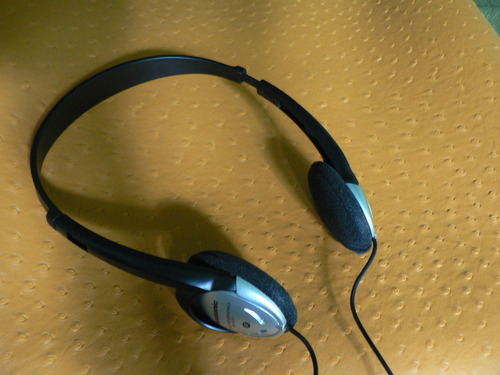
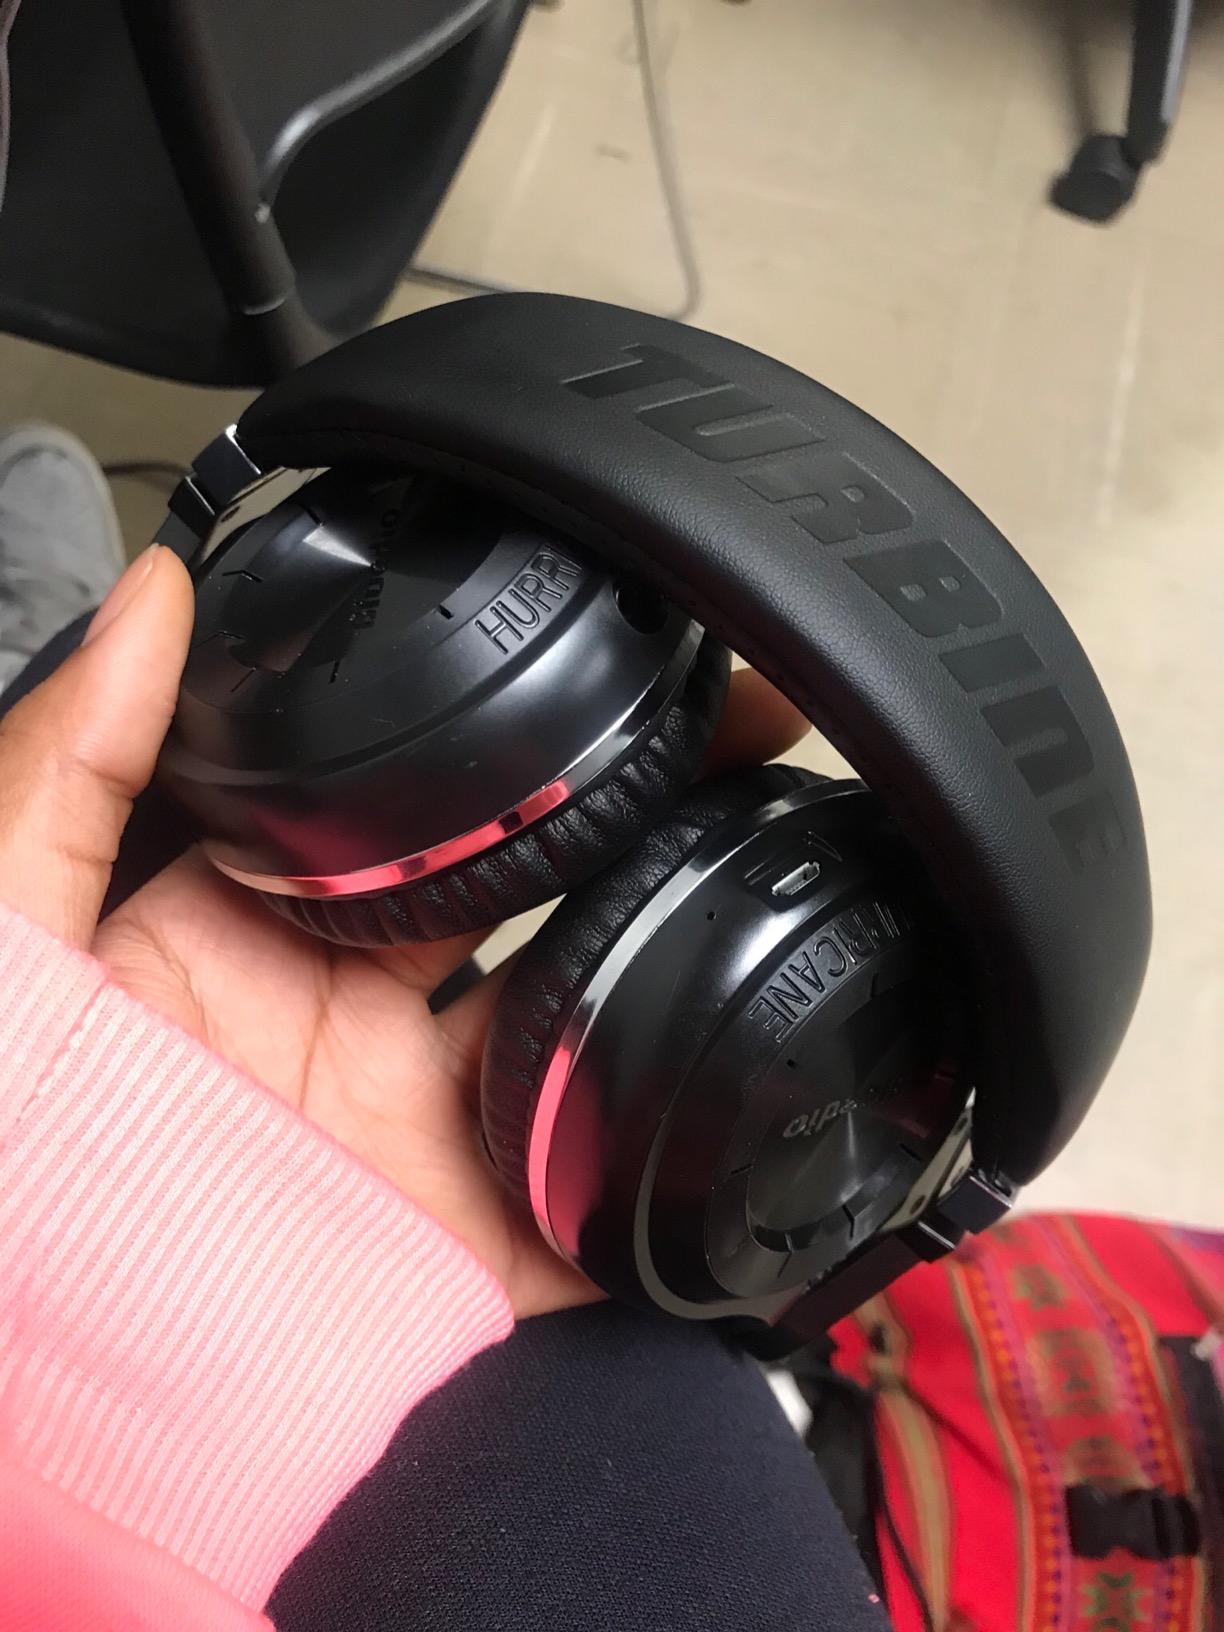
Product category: headphones
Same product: no